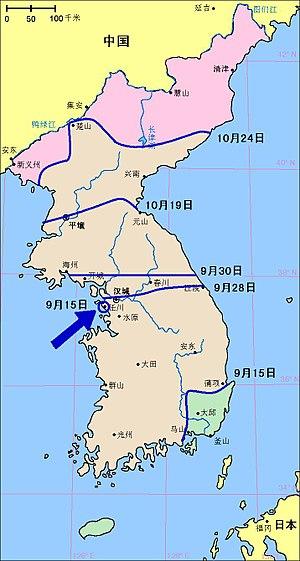
La bataille du périmètre de Busan oppose les forces armées de l'ONU à celles de la Corée du Nord. Elle se déroule du 4 août au 18 septembre 1950 et marque l'un des premiers grands engagements de la guerre de Corée. L'armée de l'ONU, au bord de l'effondrement, rassemble 140 000 soldats dans un périmètre restreint autour de Busan afin de résister et de contrer l'invasion de l'armée nord-coréenne, forte de 98 000 hommes.